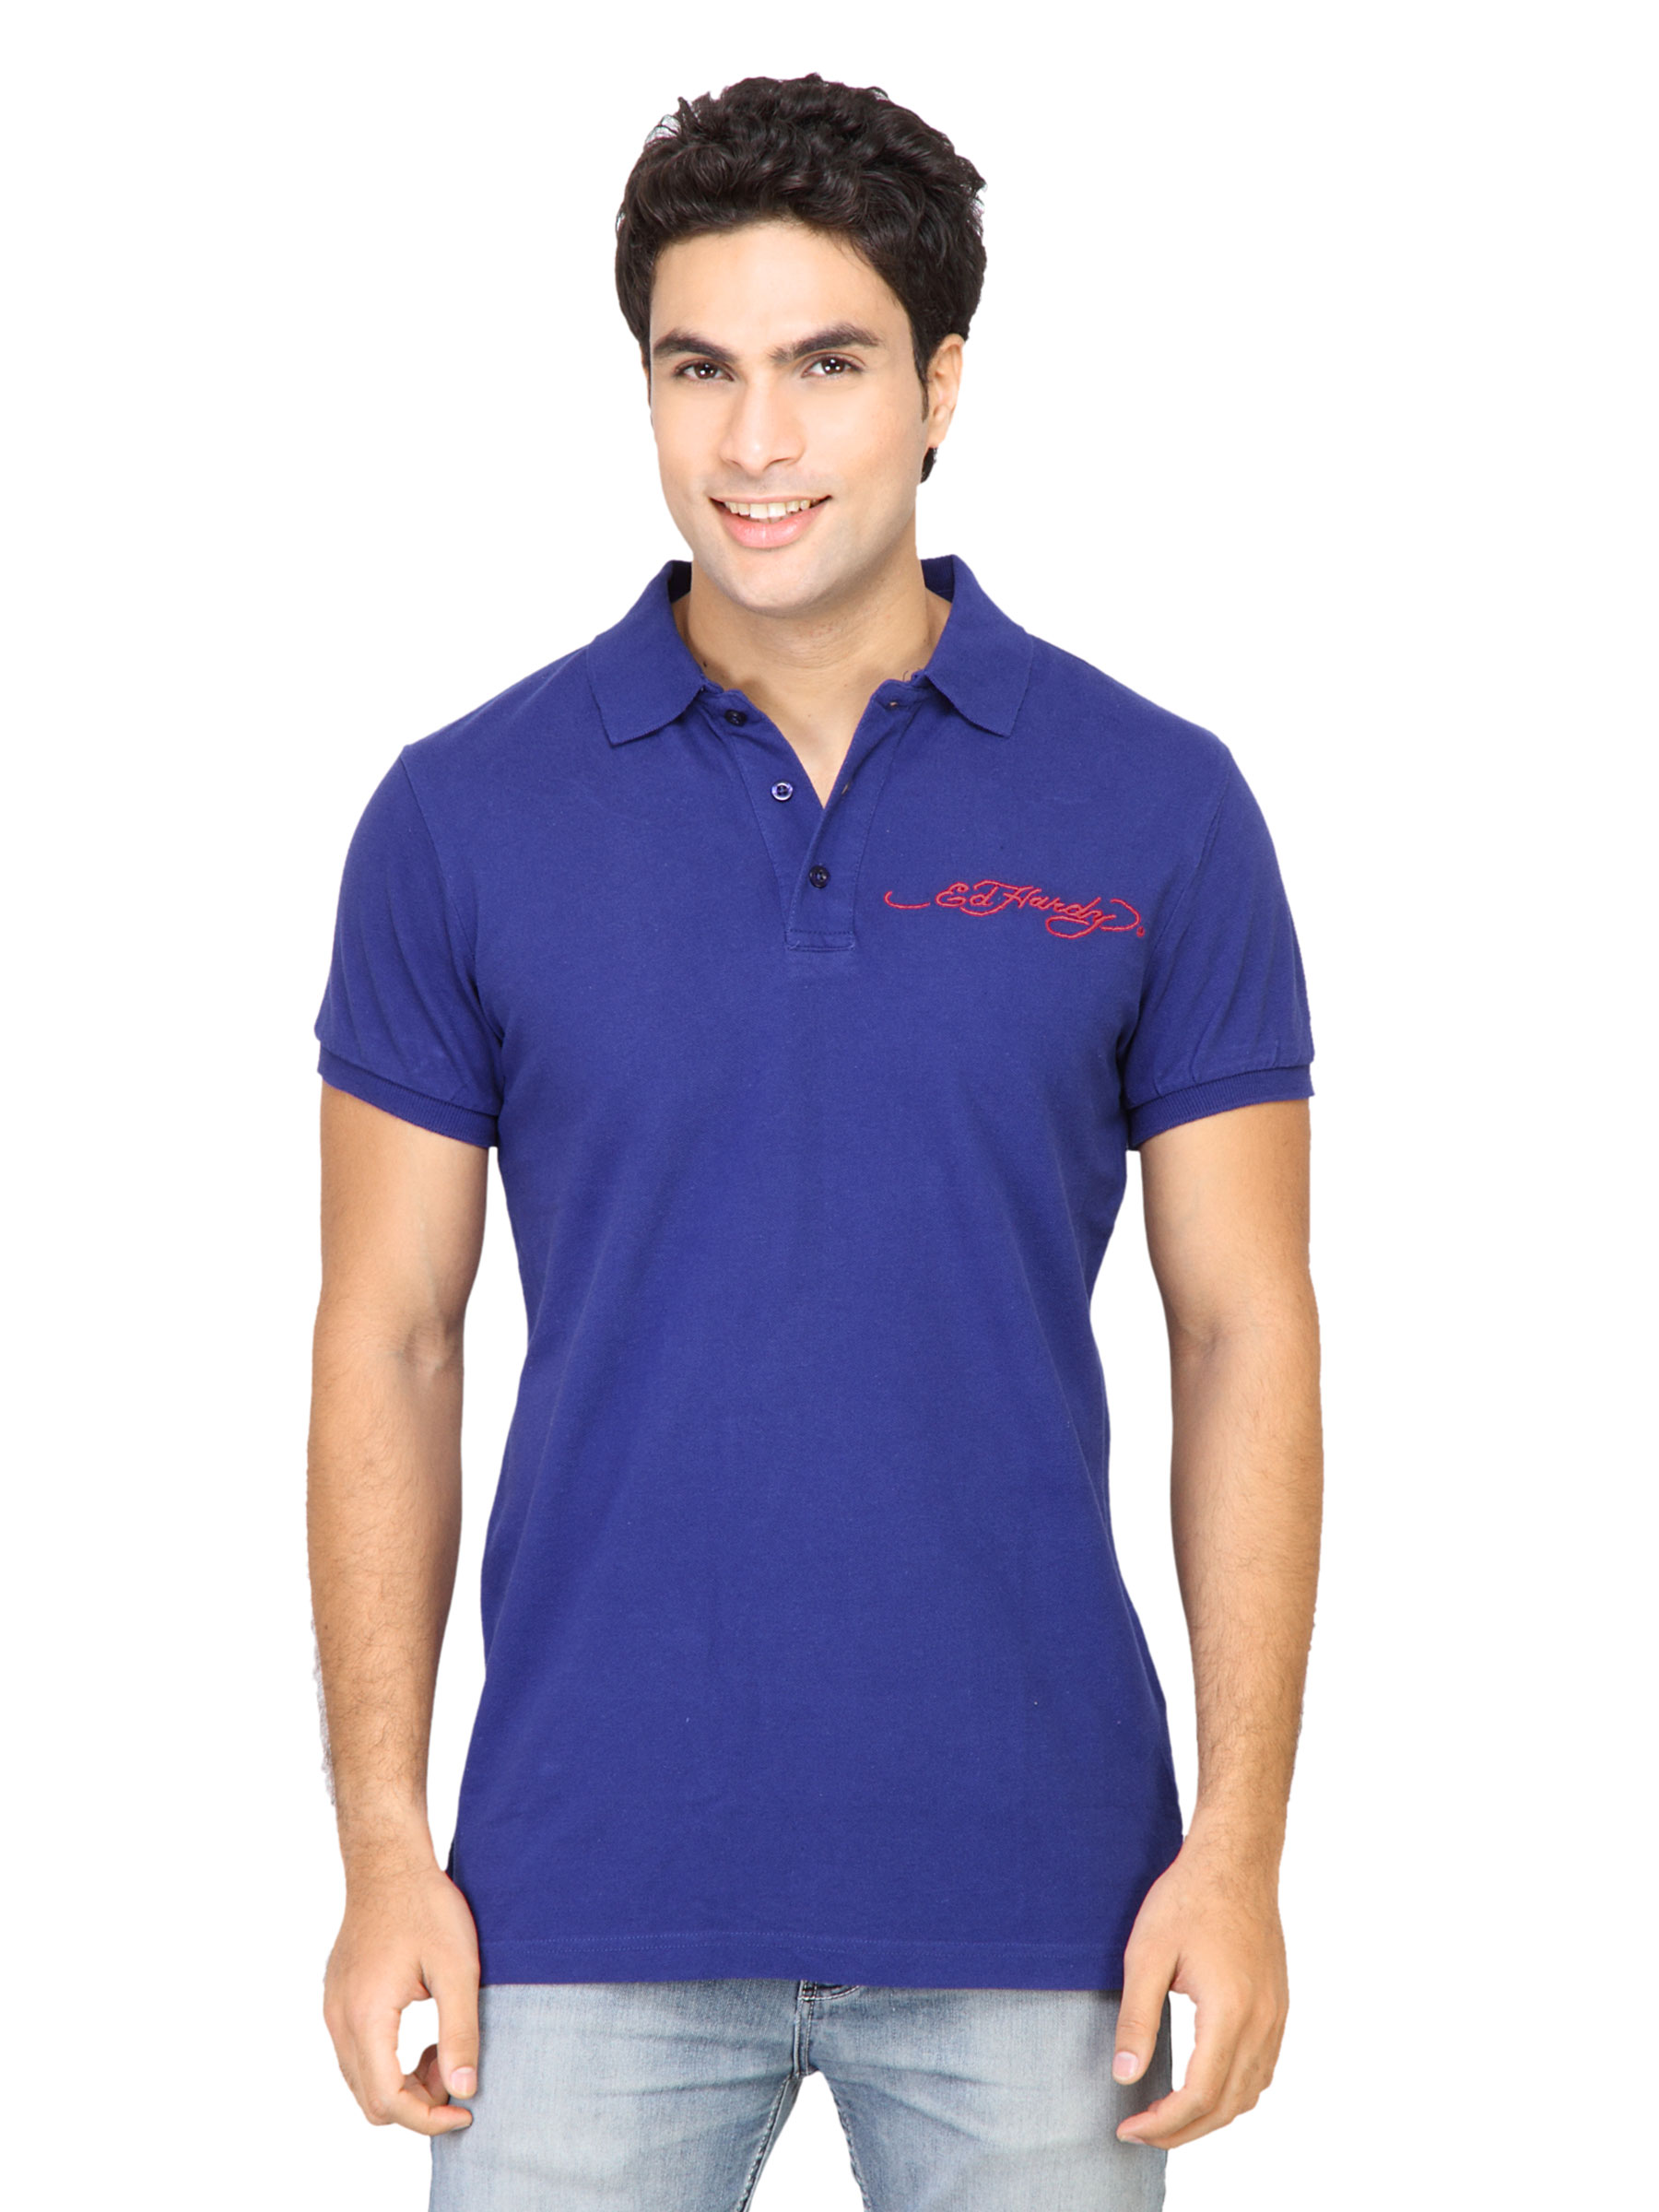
Ed Hardy Men Tiger Print Blue Tshirts
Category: Apparel / Topwear / Tshirts
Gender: Men
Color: Blue
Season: Fall 2011
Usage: Casual